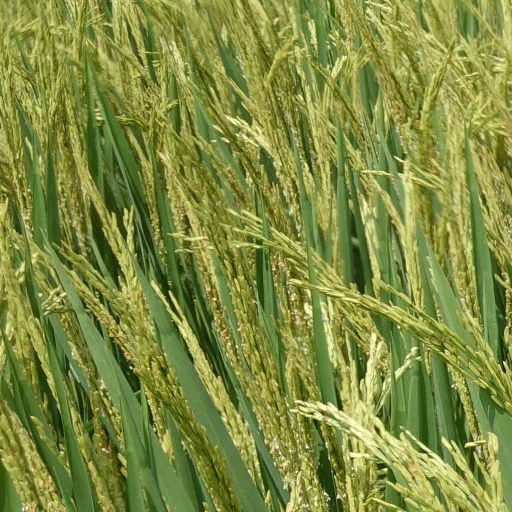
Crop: rice